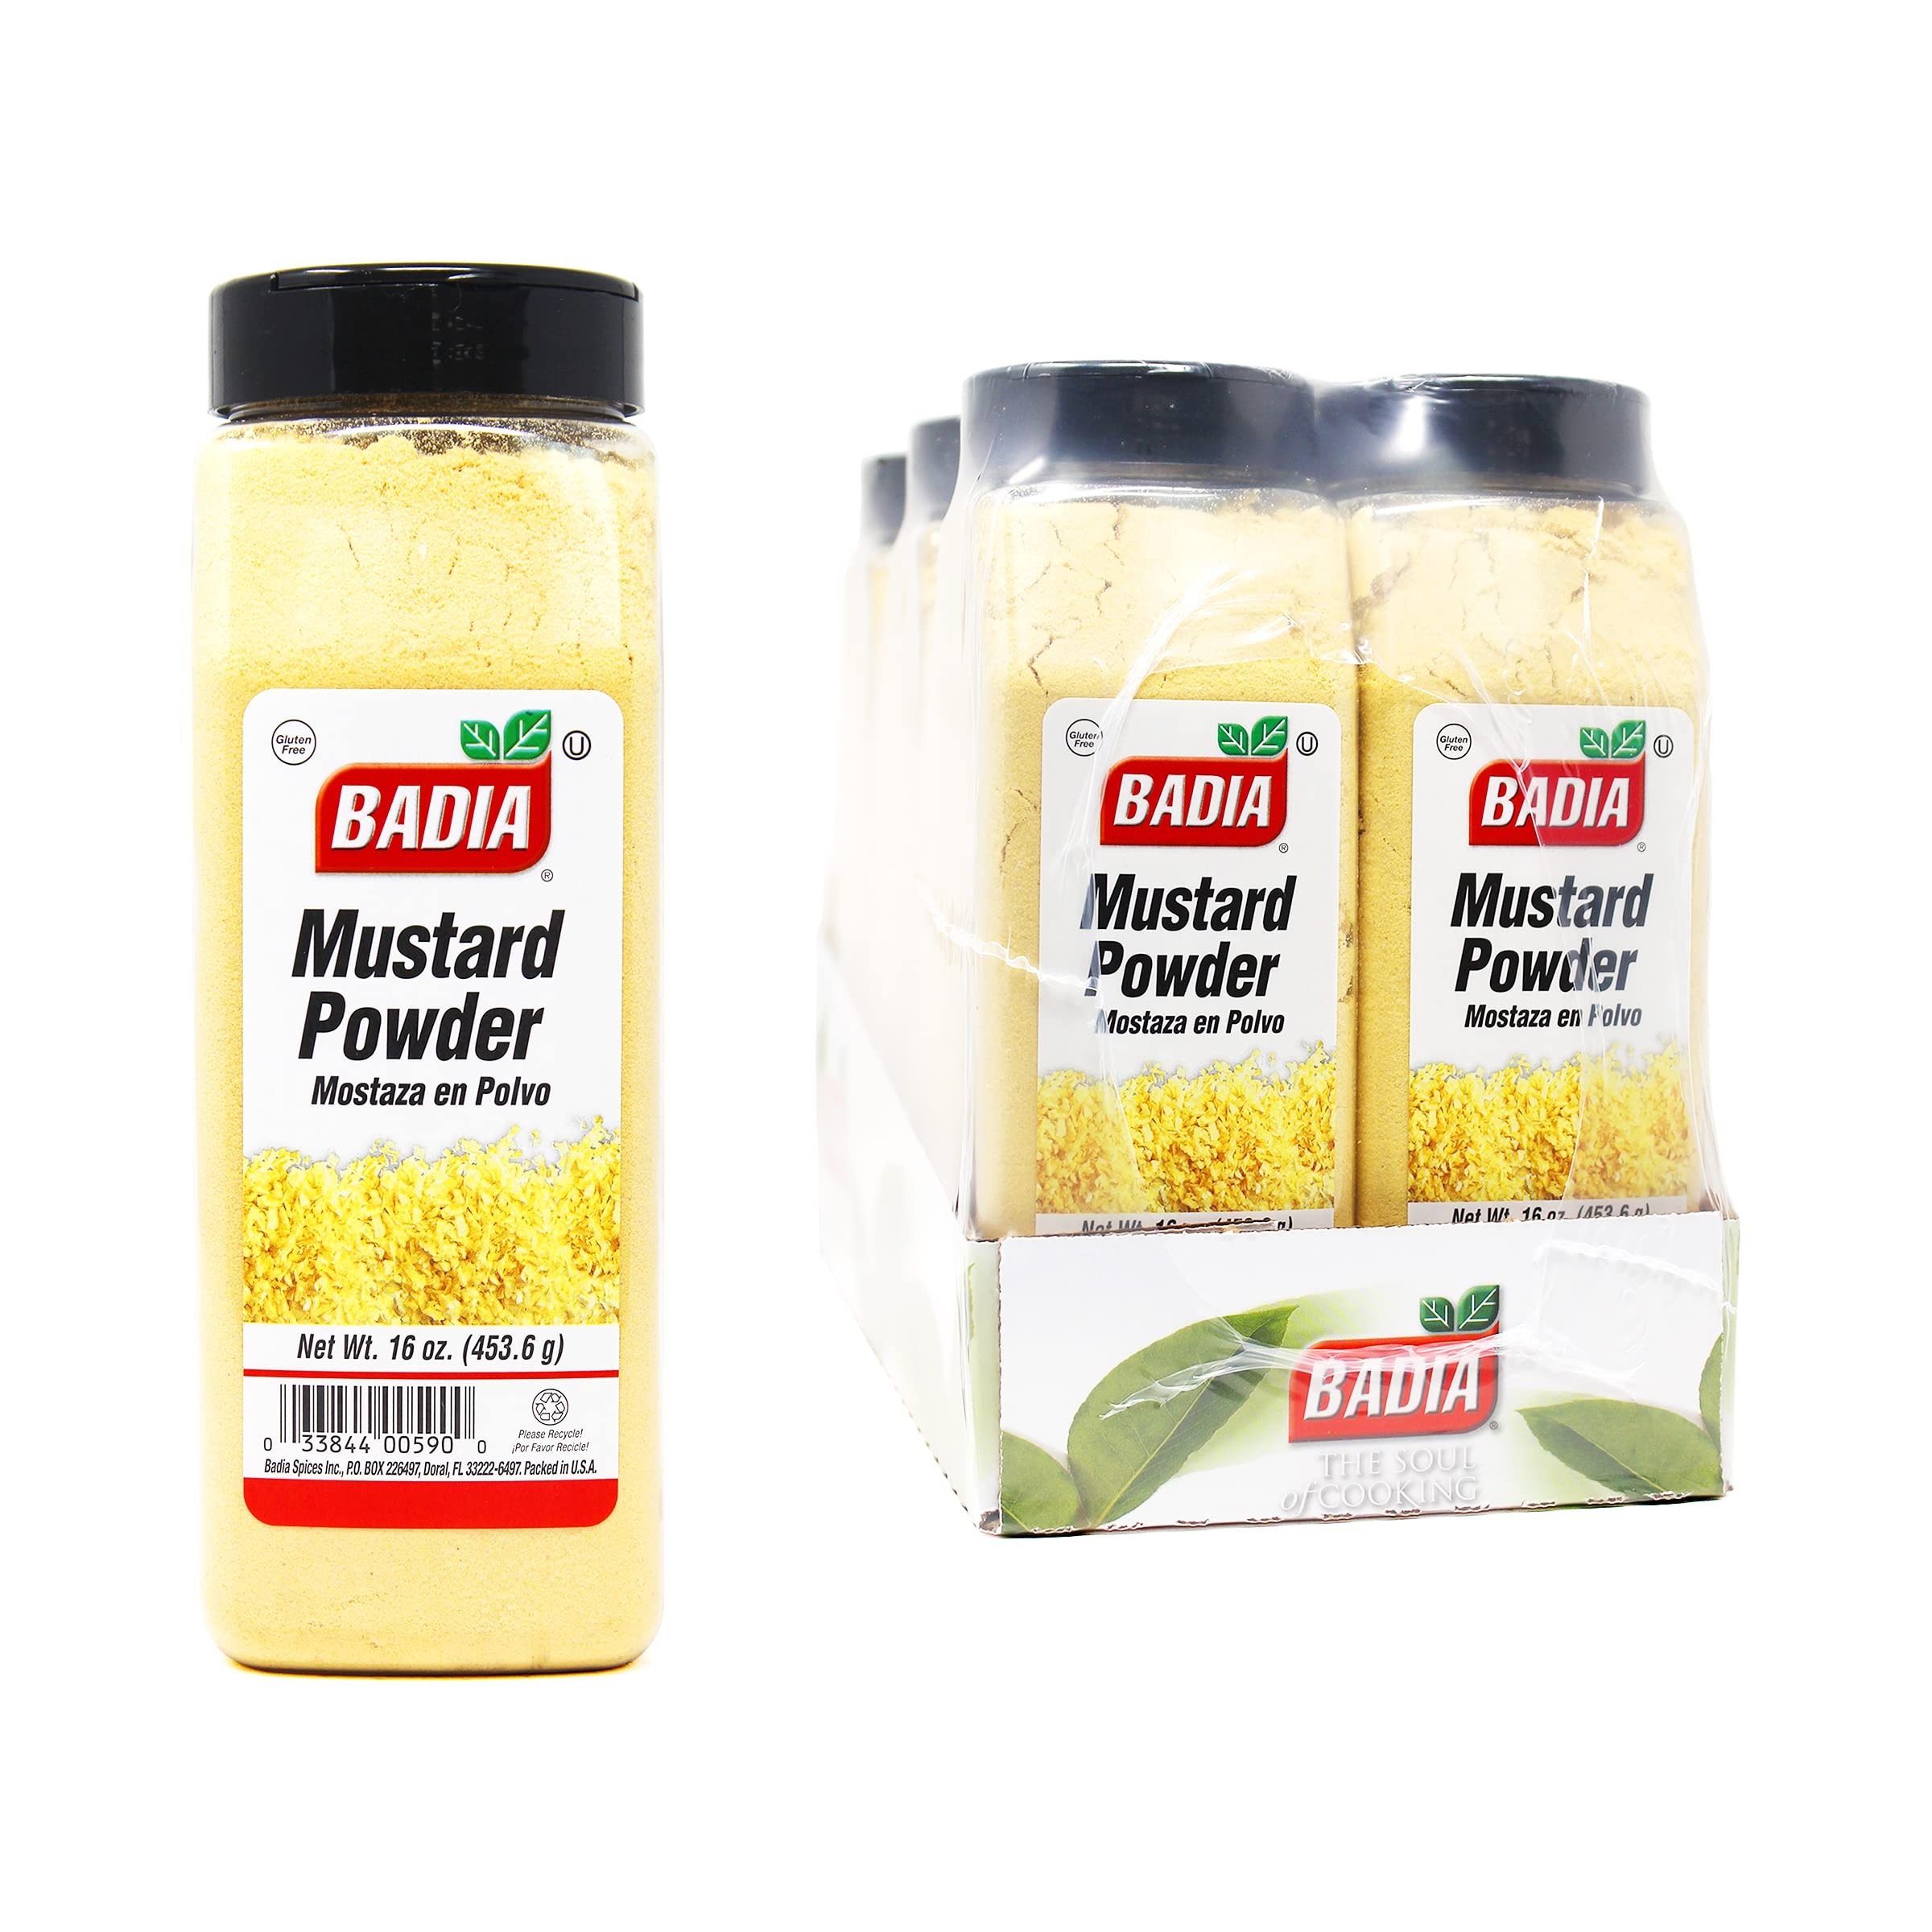
Item Name: Badia Mustard Dry, 16 Ounce (Pack of 6)
Bullet Point 1: Halal Certified
Bullet Point 2: Item Package Dimension: 16.6cm L x 22.1cm W x 28.6cm H
Bullet Point 3: Item Package Weight: 3.258 kg
Bullet Point 4: Country Of Origin: Canada
Value: 96.0
Unit: Fl Oz

Price: 13.96